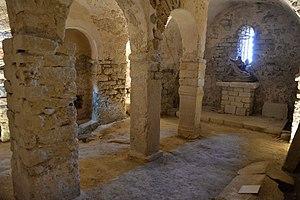
Crypte de l'église Notre-Dame du Brusc de Châteauneuf-Grasse
L'église Notre-Dame du Brusc est une église catholique située à Châteauneuf-Grasse dans le département français des Alpes-Maritimes. Le site a fait l'objet de fouilles archéologiques de 1958 à 1975. Ces fouilles ont permis de découvrir un cimetière paléochrétien et au-dessus les murs d'une église du VIᵉ siècle. Une cuve baptismale date de la même époque. Au XIᵉ siècle, une grande église romane à plan basilical a été édifiée. Détruite partiellement lors des guerres de Religion, elle a fait l'objet de restaurations successives pour lui donner son aspect actuel. L'église et les terrains au Sud sont classés depuis le 20 août 1986 au titre des monuments historiques.